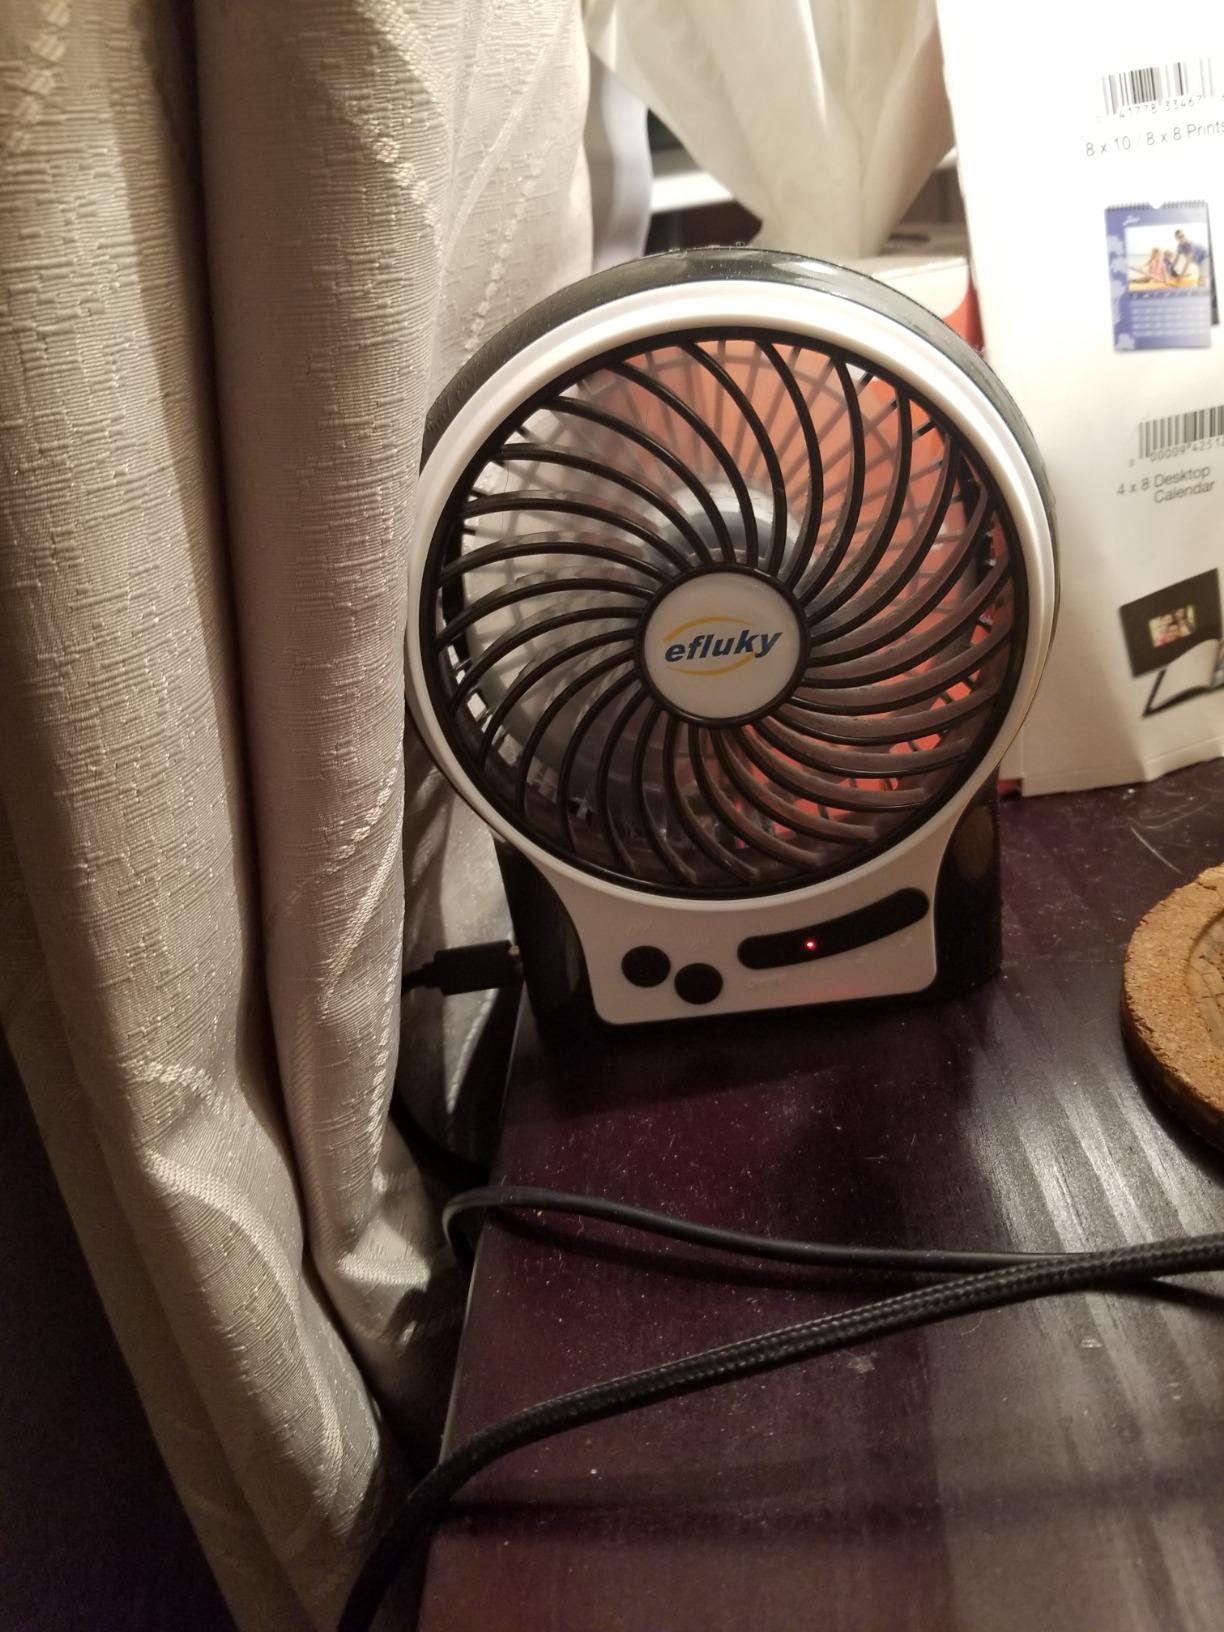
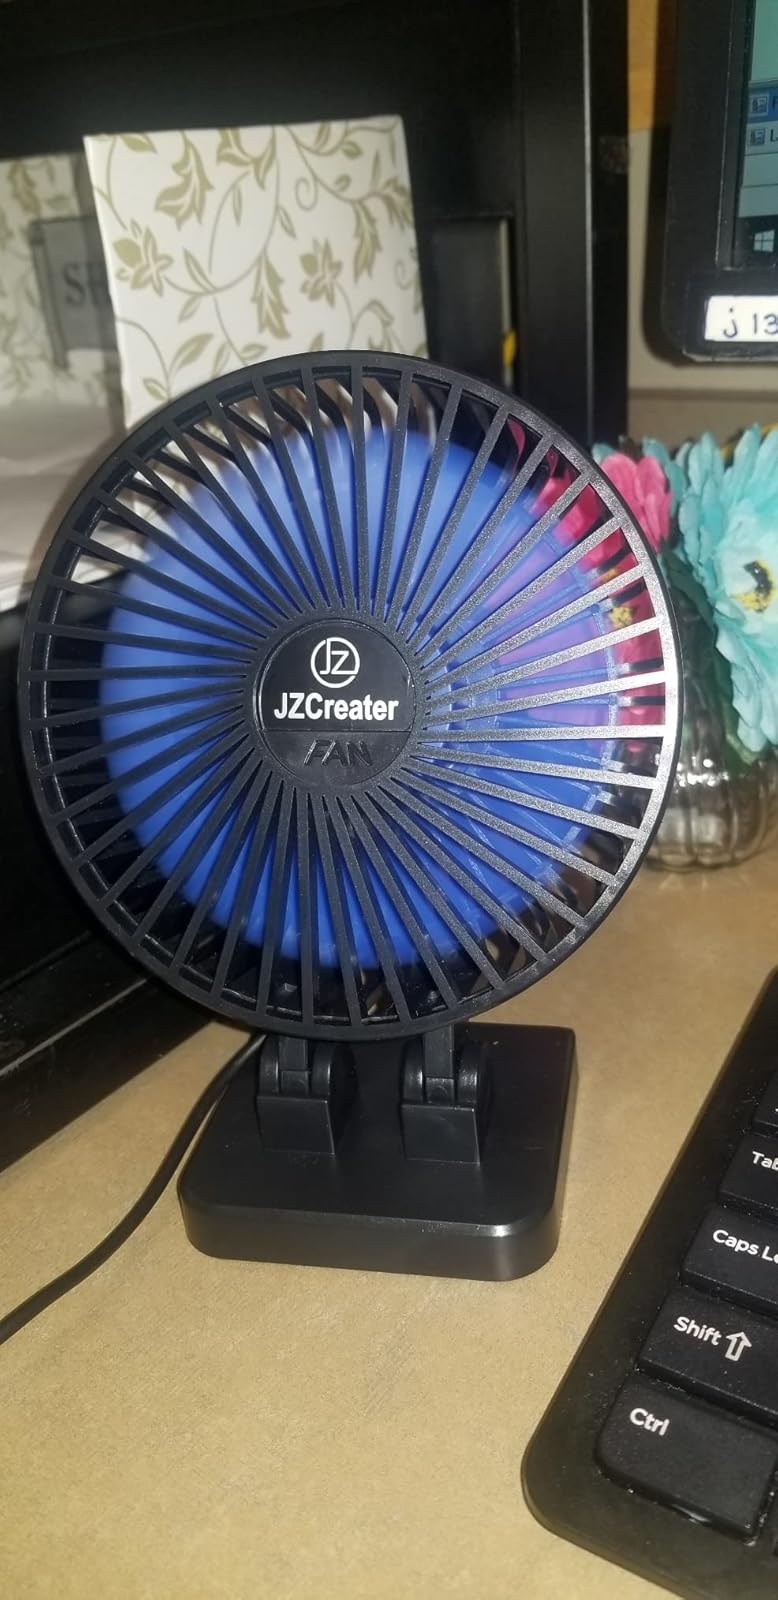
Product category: fan
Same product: no